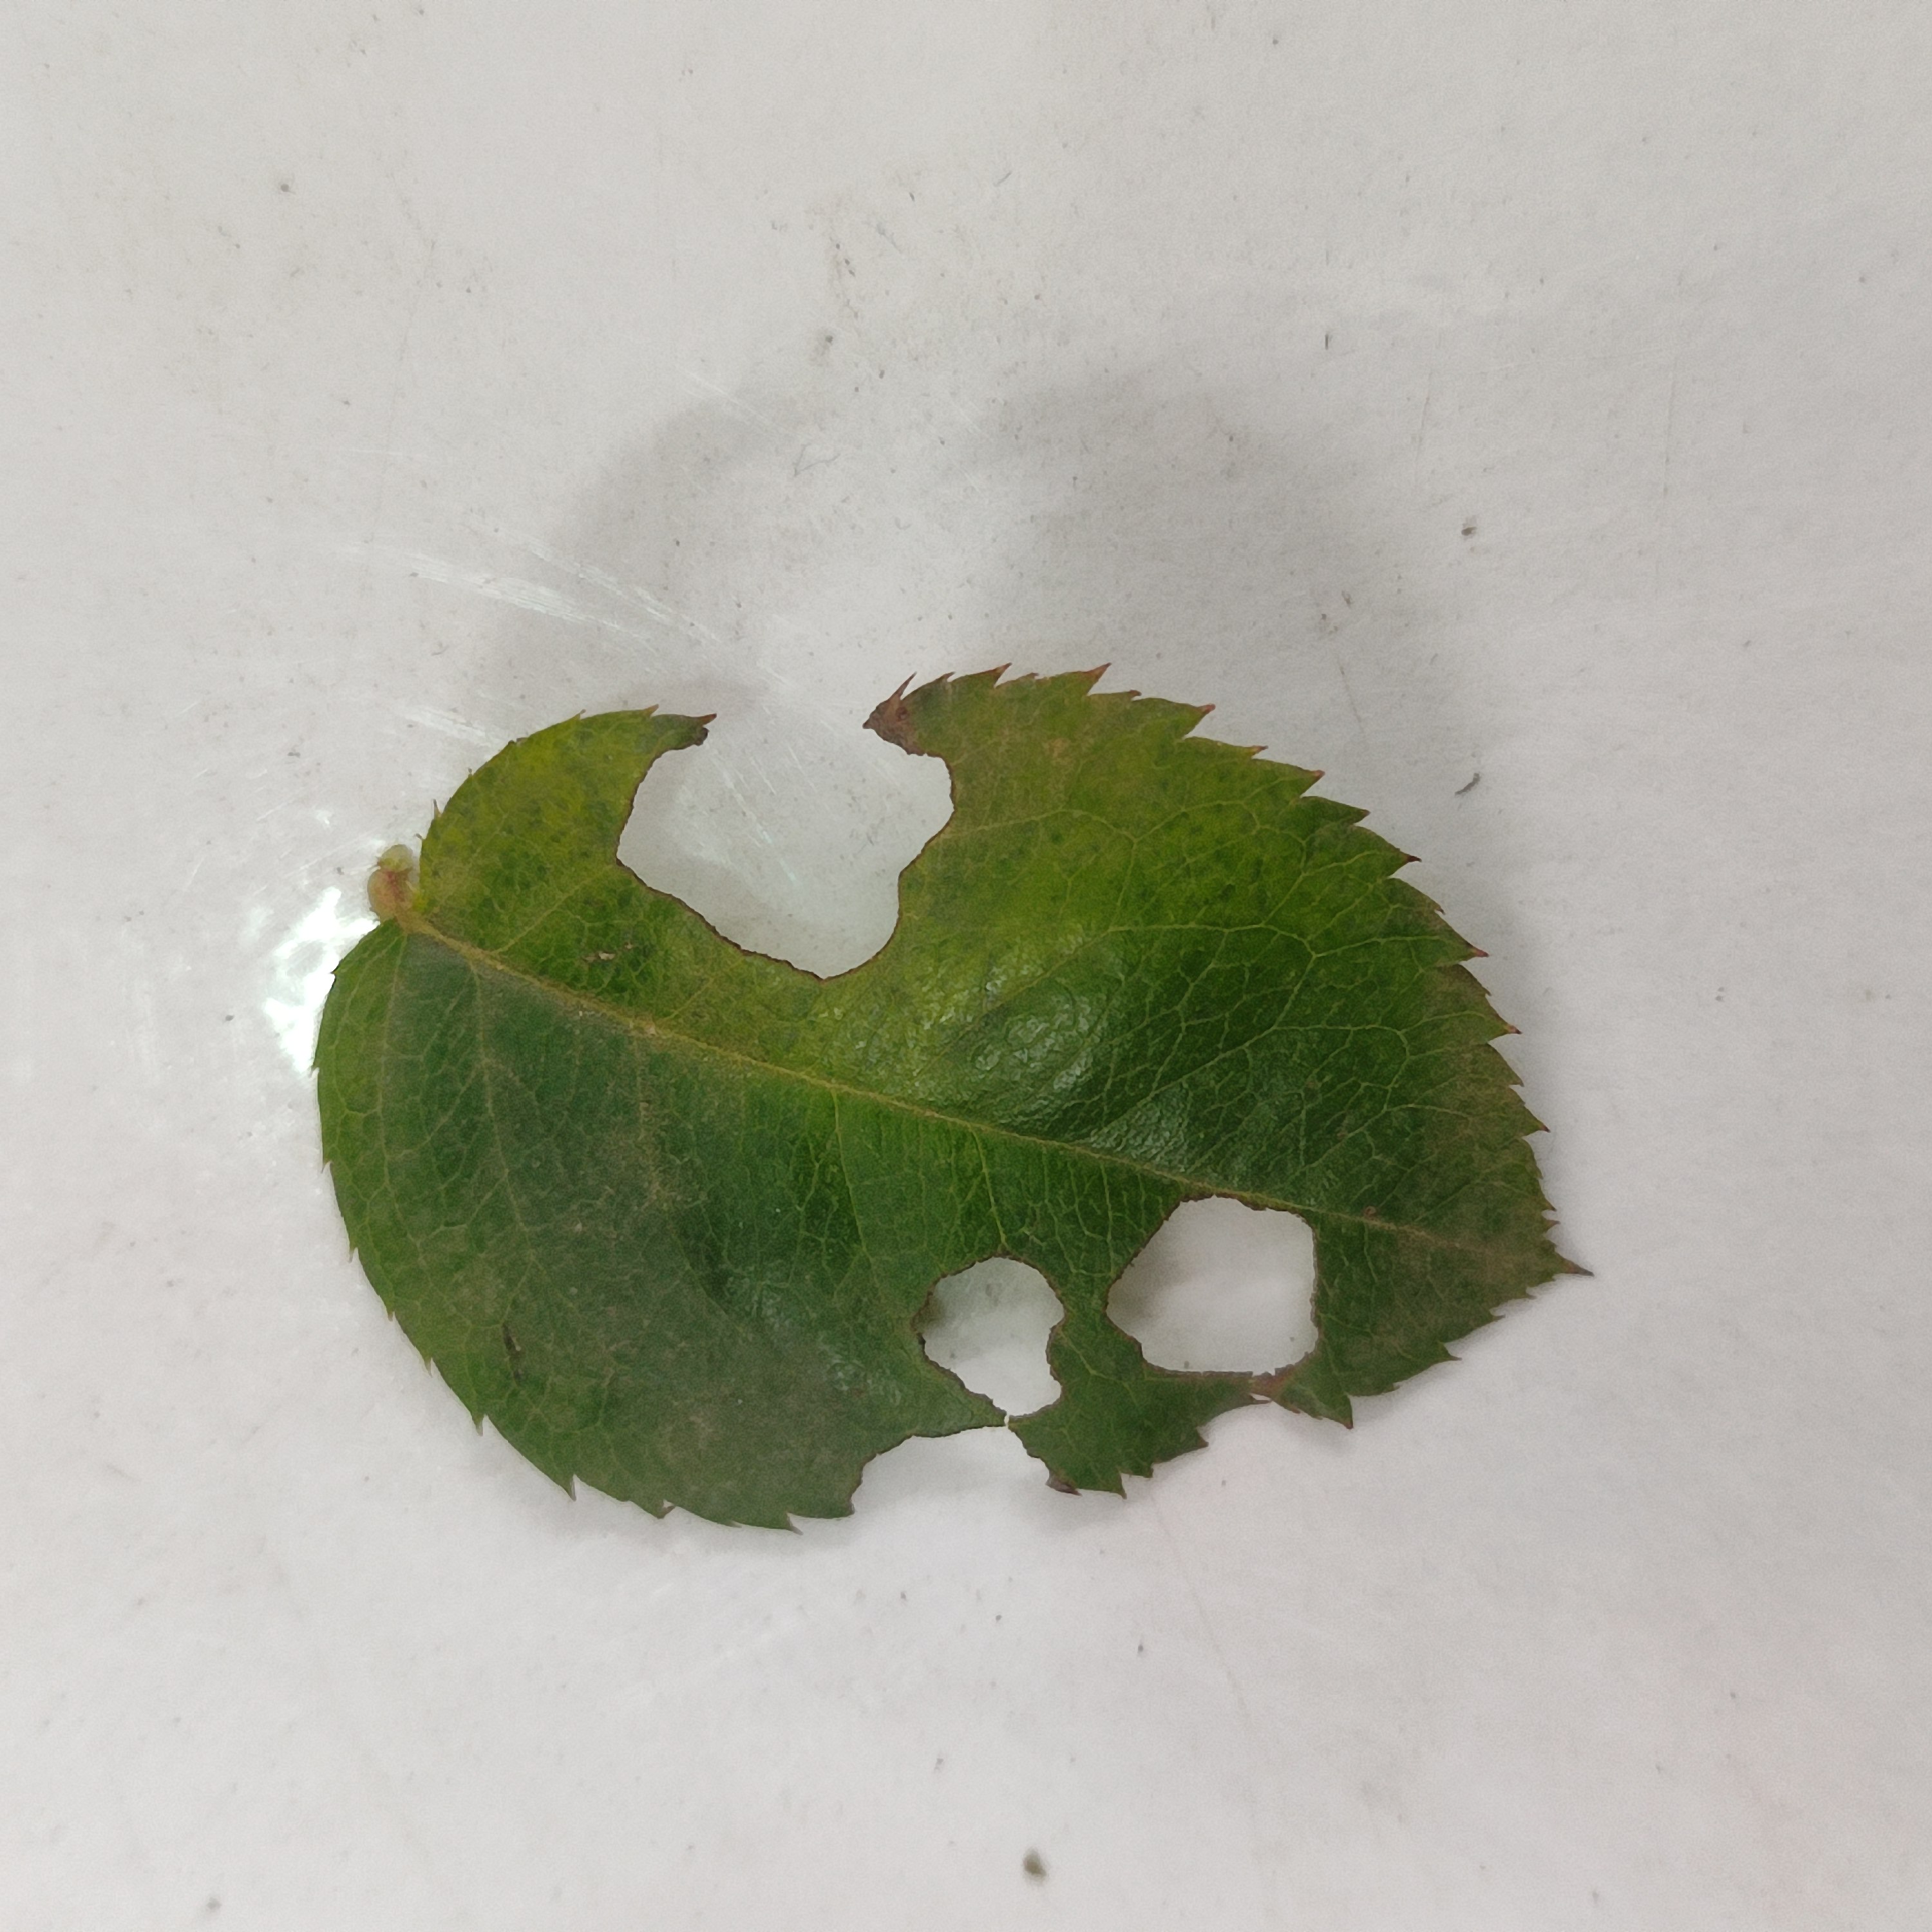
Label: Insect Hole